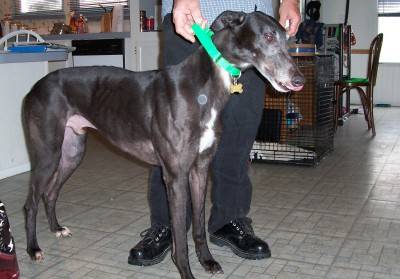
Label: dog